Habitat destruction

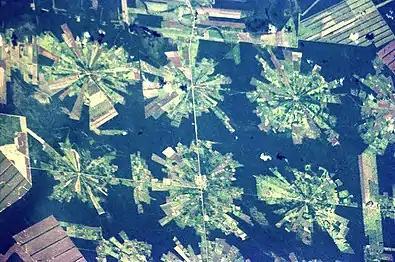
Satellite photograph of deforestation in Bolivia. Originally dry tropical forest, the land is being cleared for soybean cultivation.

Biodiversity hotspots are chiefly tropical regions that feature high concentrations of endemic species and, when all hotspots are combined, may contain over half of the world's terrestrial species. These hotspots are suffering from habitat loss and destruction. Most of the natural habitat on islands and in areas of high human population density has already been destroyed (WRI, 2003). Islands suffering extreme habitat destruction include New Zealand, Madagascar, the Philippines, and Japan. South and East Asia—especially China, India, Malaysia, Indonesia, and Japan—and many areas in West Africa have extremely dense human populations that allow little room for natural habitat. Marine areas close to highly populated coastal cities also face degradation of their coral reefs or other marine habitat. Forest City, a township in southern Malaysia built on Environmentally Sensitive Area (ESA) Rank 1 wetland is one such example, with irreversible reclamation proceeding prior to environmental impact assessments and approvals. Other such areas include the eastern coasts of Asia and Africa, northern coasts of South America, and the Caribbean Sea and its associated islands.